William Croone

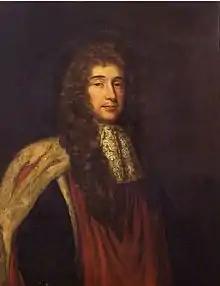
Portrait of William Croone, painted by Mary Beale in 1680

William Croone (15 September 1633 – 12 October 1684) was an English physician and one of the original Fellows of the Royal Society.